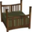
Label: bed